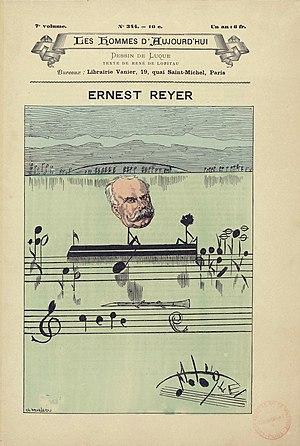
Les Hommes d'aujourd'hui est une revue à intention littéraire et satirique, fondée par l'écrivain et journaliste Félicien Champsaur et le dessinateur André Gill en 1878. Reprise par Léon Vanier en 1885, elle disparaît en 1899.